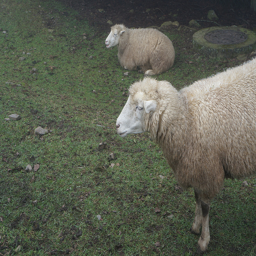
Two unshorn sheep hanging about in a grassy field.
Some sheep are sleeping while standing in a field.
Two sheep are hanging around on the grass
One sheep is standing and another sheep is sitting down.
Two sheep are shown, one standing, one sitting.